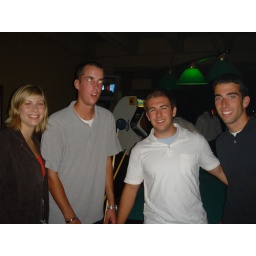
reid is looking at his receding hairline in the mirror on the wall